Spanish Navy

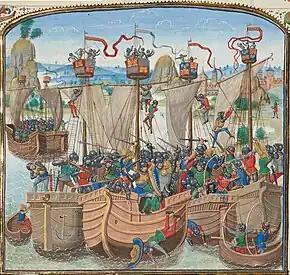
The Battle of La Rochelle, 1372

The roots of the modern Spanish Navy date back to before the unification of Spain. By the late Middle Ages, the two principal kingdoms that would later combine to form Spain, Aragon and Castile, had developed powerful fleets. Aragon possessed the third largest navy in the late medieval Mediterranean, although its capabilities were exceeded by those of Venice and (until overtaken in the 15th century by those of Aragon) Genoa. In the 14th and 15th centuries, these naval capabilities enabled Aragon to assemble the largest collection of territories of any European power in the Mediterranean, encompassing the Balearics, Sardinia, Sicily, southern Italy and, briefly, the Duchy of Athens.